Epiophlebia laidlawi

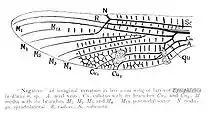
Venation of "E. laidlawi"

The adult flight is slow and rather uncoordinated. The discoidal cell in the forewing is uncrossed and four sided and in the hindwing the crossvein is long making the cell distally wide. The arculus is situated between the primary antenodals.